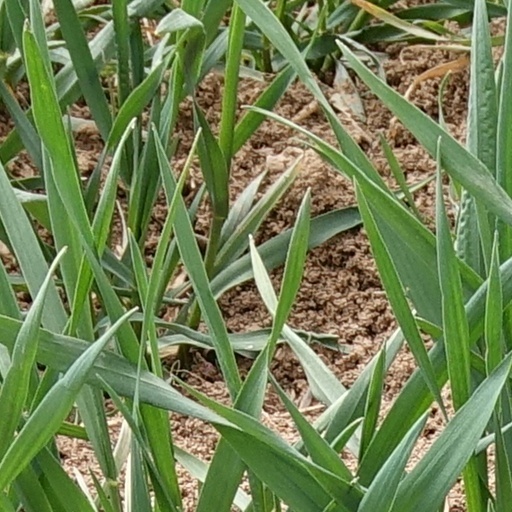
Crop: wheat